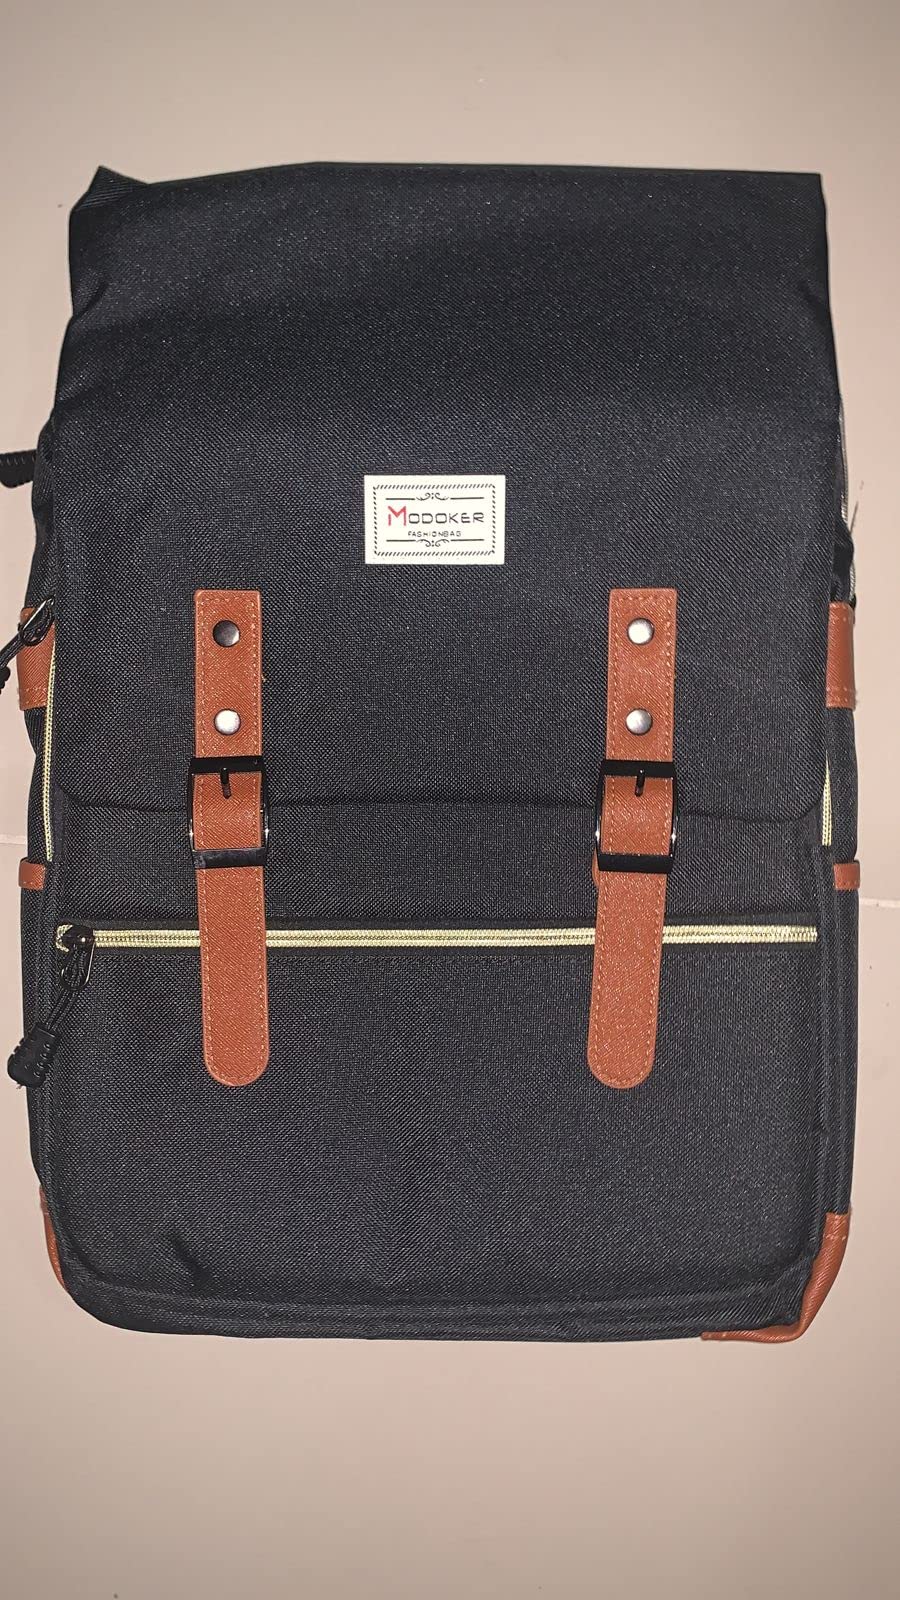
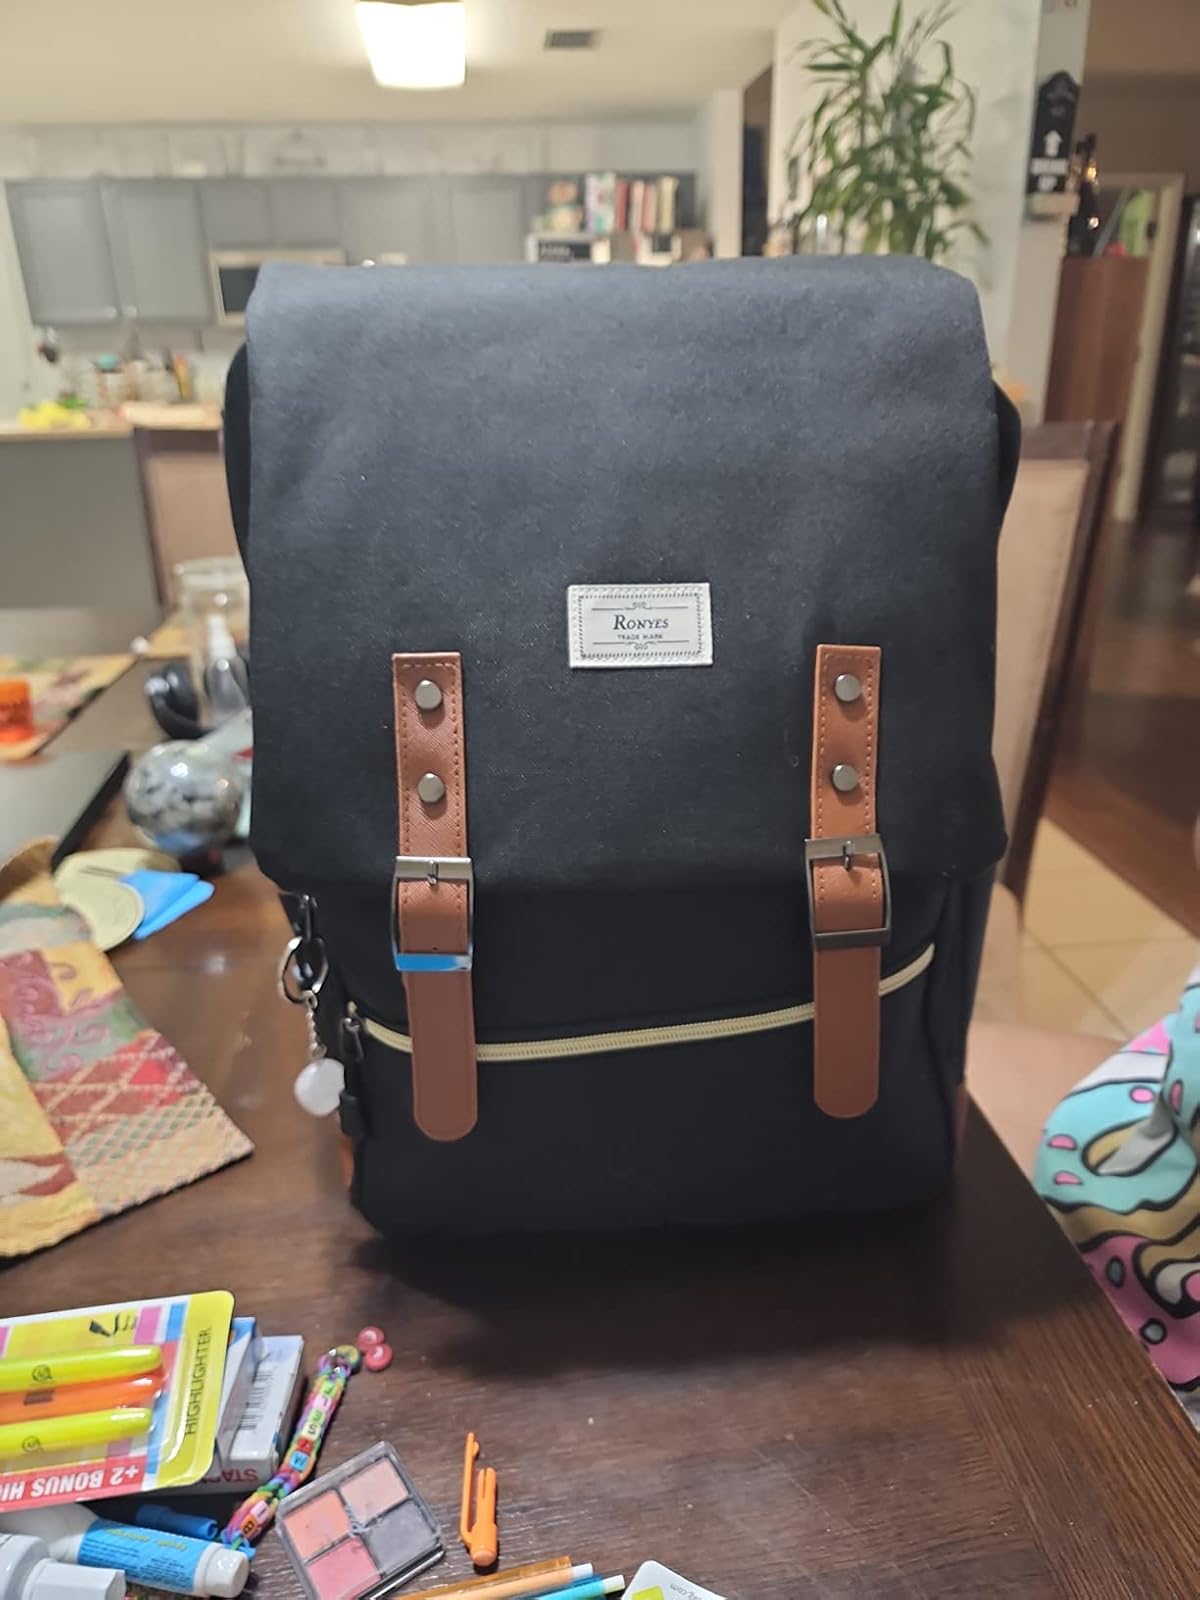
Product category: bag
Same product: yes